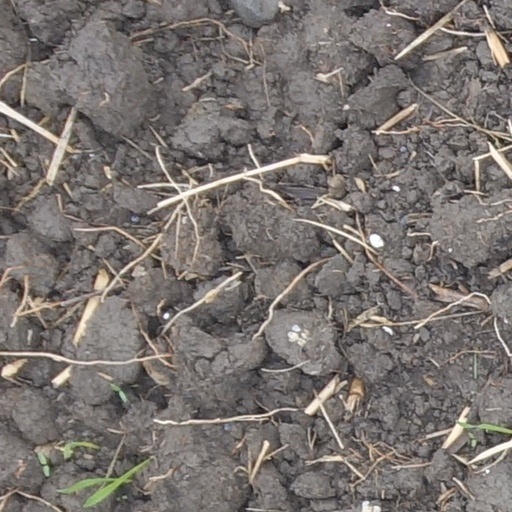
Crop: wheat